Aimee Semple McPherson

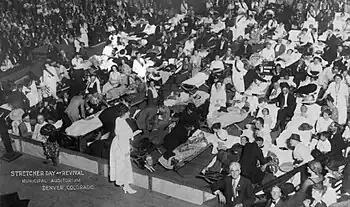
Stretcher Day at Revival in Municipal Auditorium at Denver, Colorado, 1921. The event attracted a capacity crowd of 12,000 attendees. People were carried in on cots, stretchers, chairs and beds; and awaited McPherson to pray over them for healing.

In January 1921 McPherson conducted a healing ceremony at the Spreckels Organ Pavilion in Balboa Park in San Diego, California. Police, U.S. Marines, and Army personnel helped manage traffic and the estimated 30,000 attendees. She had to move to the outdoor site after the audience grew too large for the 3,000-seat Dreamland Boxing Arena.